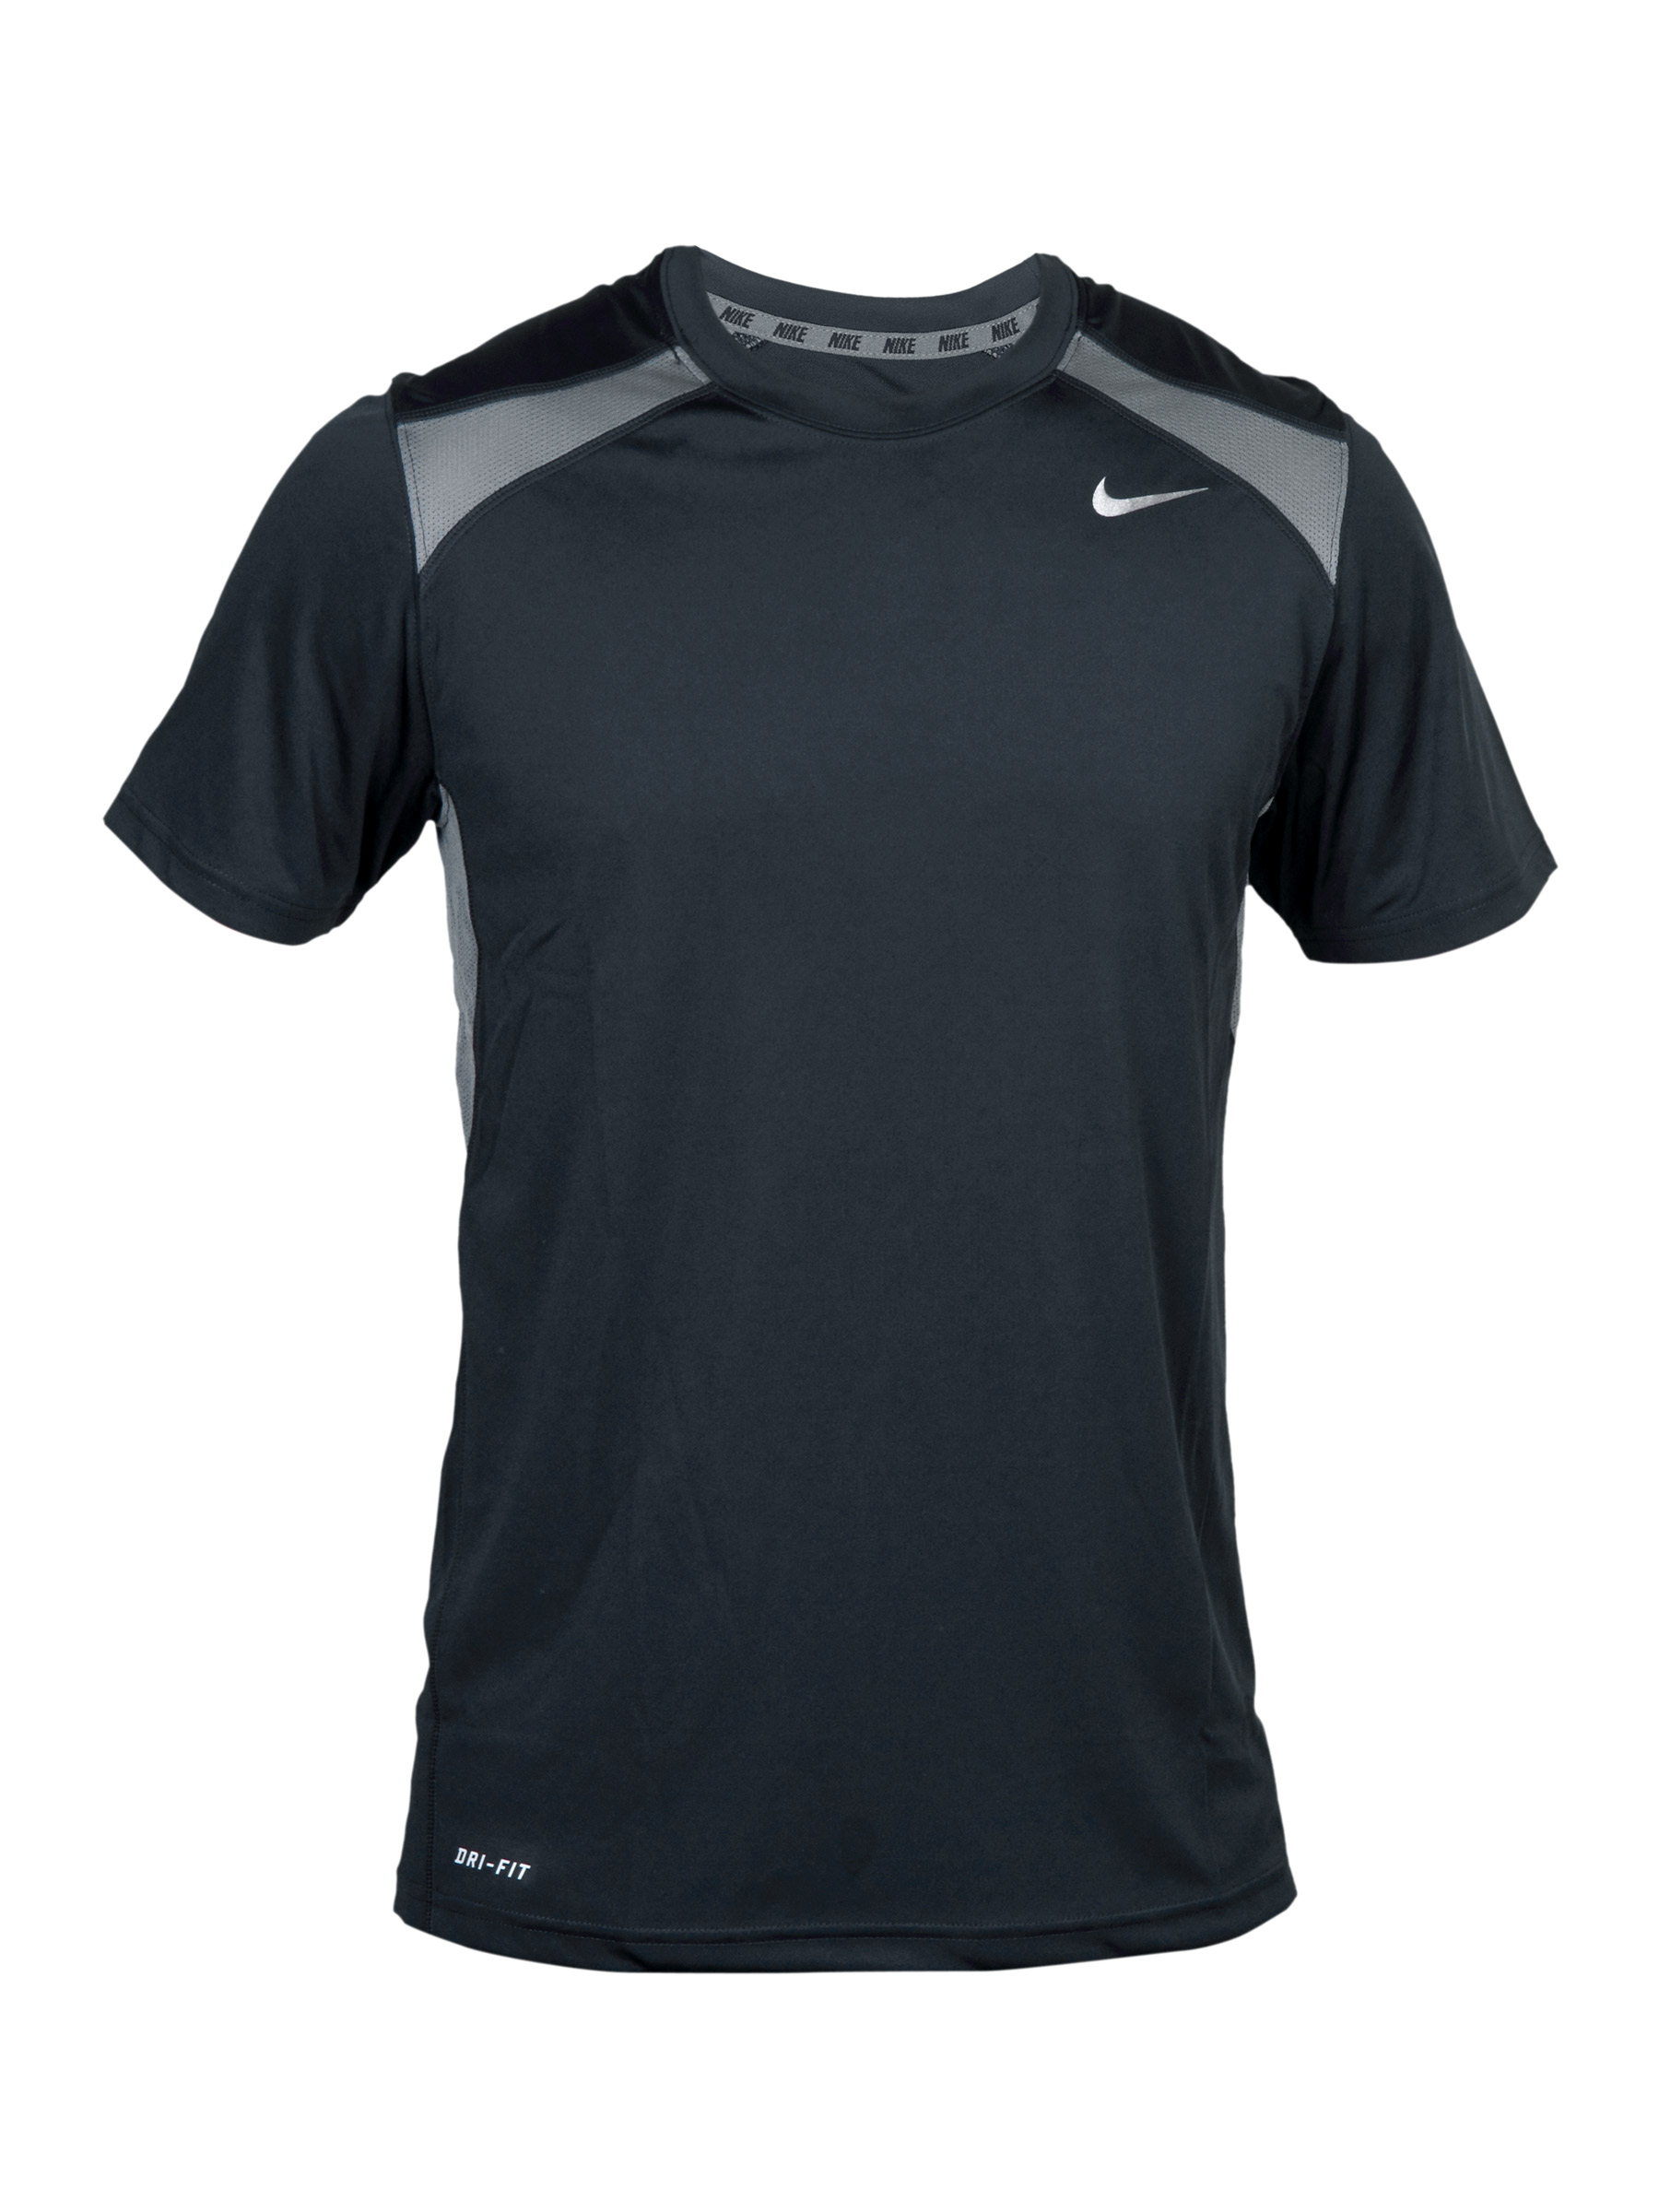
Nike Men's As Walkthrough Black-Grey T-shirt
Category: Apparel / Topwear / Tshirts
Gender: Men
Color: Blue
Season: Summer 2011
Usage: Sports